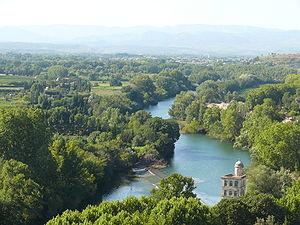
L’Orb est un fleuve côtier français de la Région-Occitanie, qui traverse les départements de l'Aveyron et de l'Hérault où il se jette dans la mer Méditerranée.
La géographie de l'Hérault, département faisant partie de la région Occitanie, dans le Sud de la France, est marquée par la diversité de ses paysages, s'étageant des contreforts du sud du Massif central jusqu'à la mer Méditerranée en passant par les zones de garrigues et la basse plaine du Languedoc viticole, et par son climat typiquement méditerranéen.